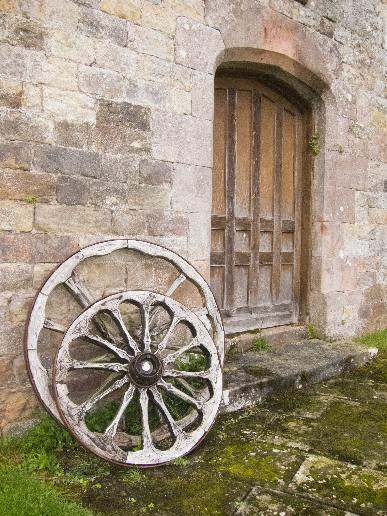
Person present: No